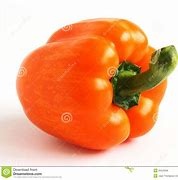
Label: capsicum